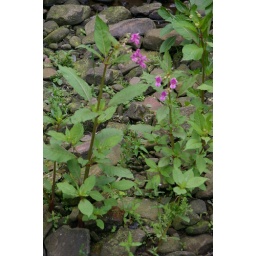
New plants in bed of Holm at Holmfirth